Edith Schreiber-Aujame

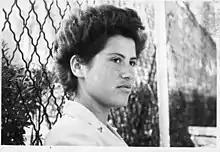
Edith Schreiber Aujame in 1947 in Paris.

Edith Schreiber-Aujame (April 5, 1919 December 31, 1998) was a Franco-American architect and urban planner. She was born in Rymanów, Poland and died in France.